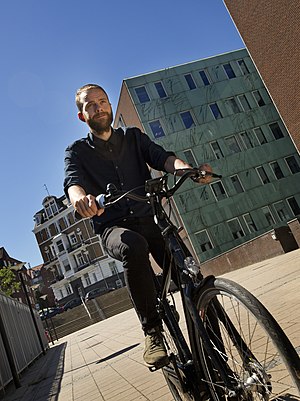
Thomas Medom Hansen
Thomas Medom Hansen, 2013
Thomas Medom Hansen, 2015
Thomas Medom Hansen er rådmand for Børn og Unge i Aarhus og medlem af Aarhus Byråd for SF.